Jacob Sparre Schneider

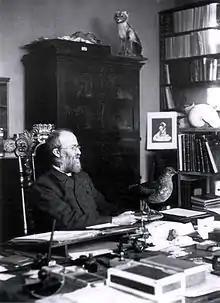

Hans Jacob Sparre Schneider (11 February 1853 – 27 July 1918) was a Norwegian zoologist and entomologist. He is most associated with his contribution to knowledge about the zoology in Northern Norway, in particular the insect fauna.